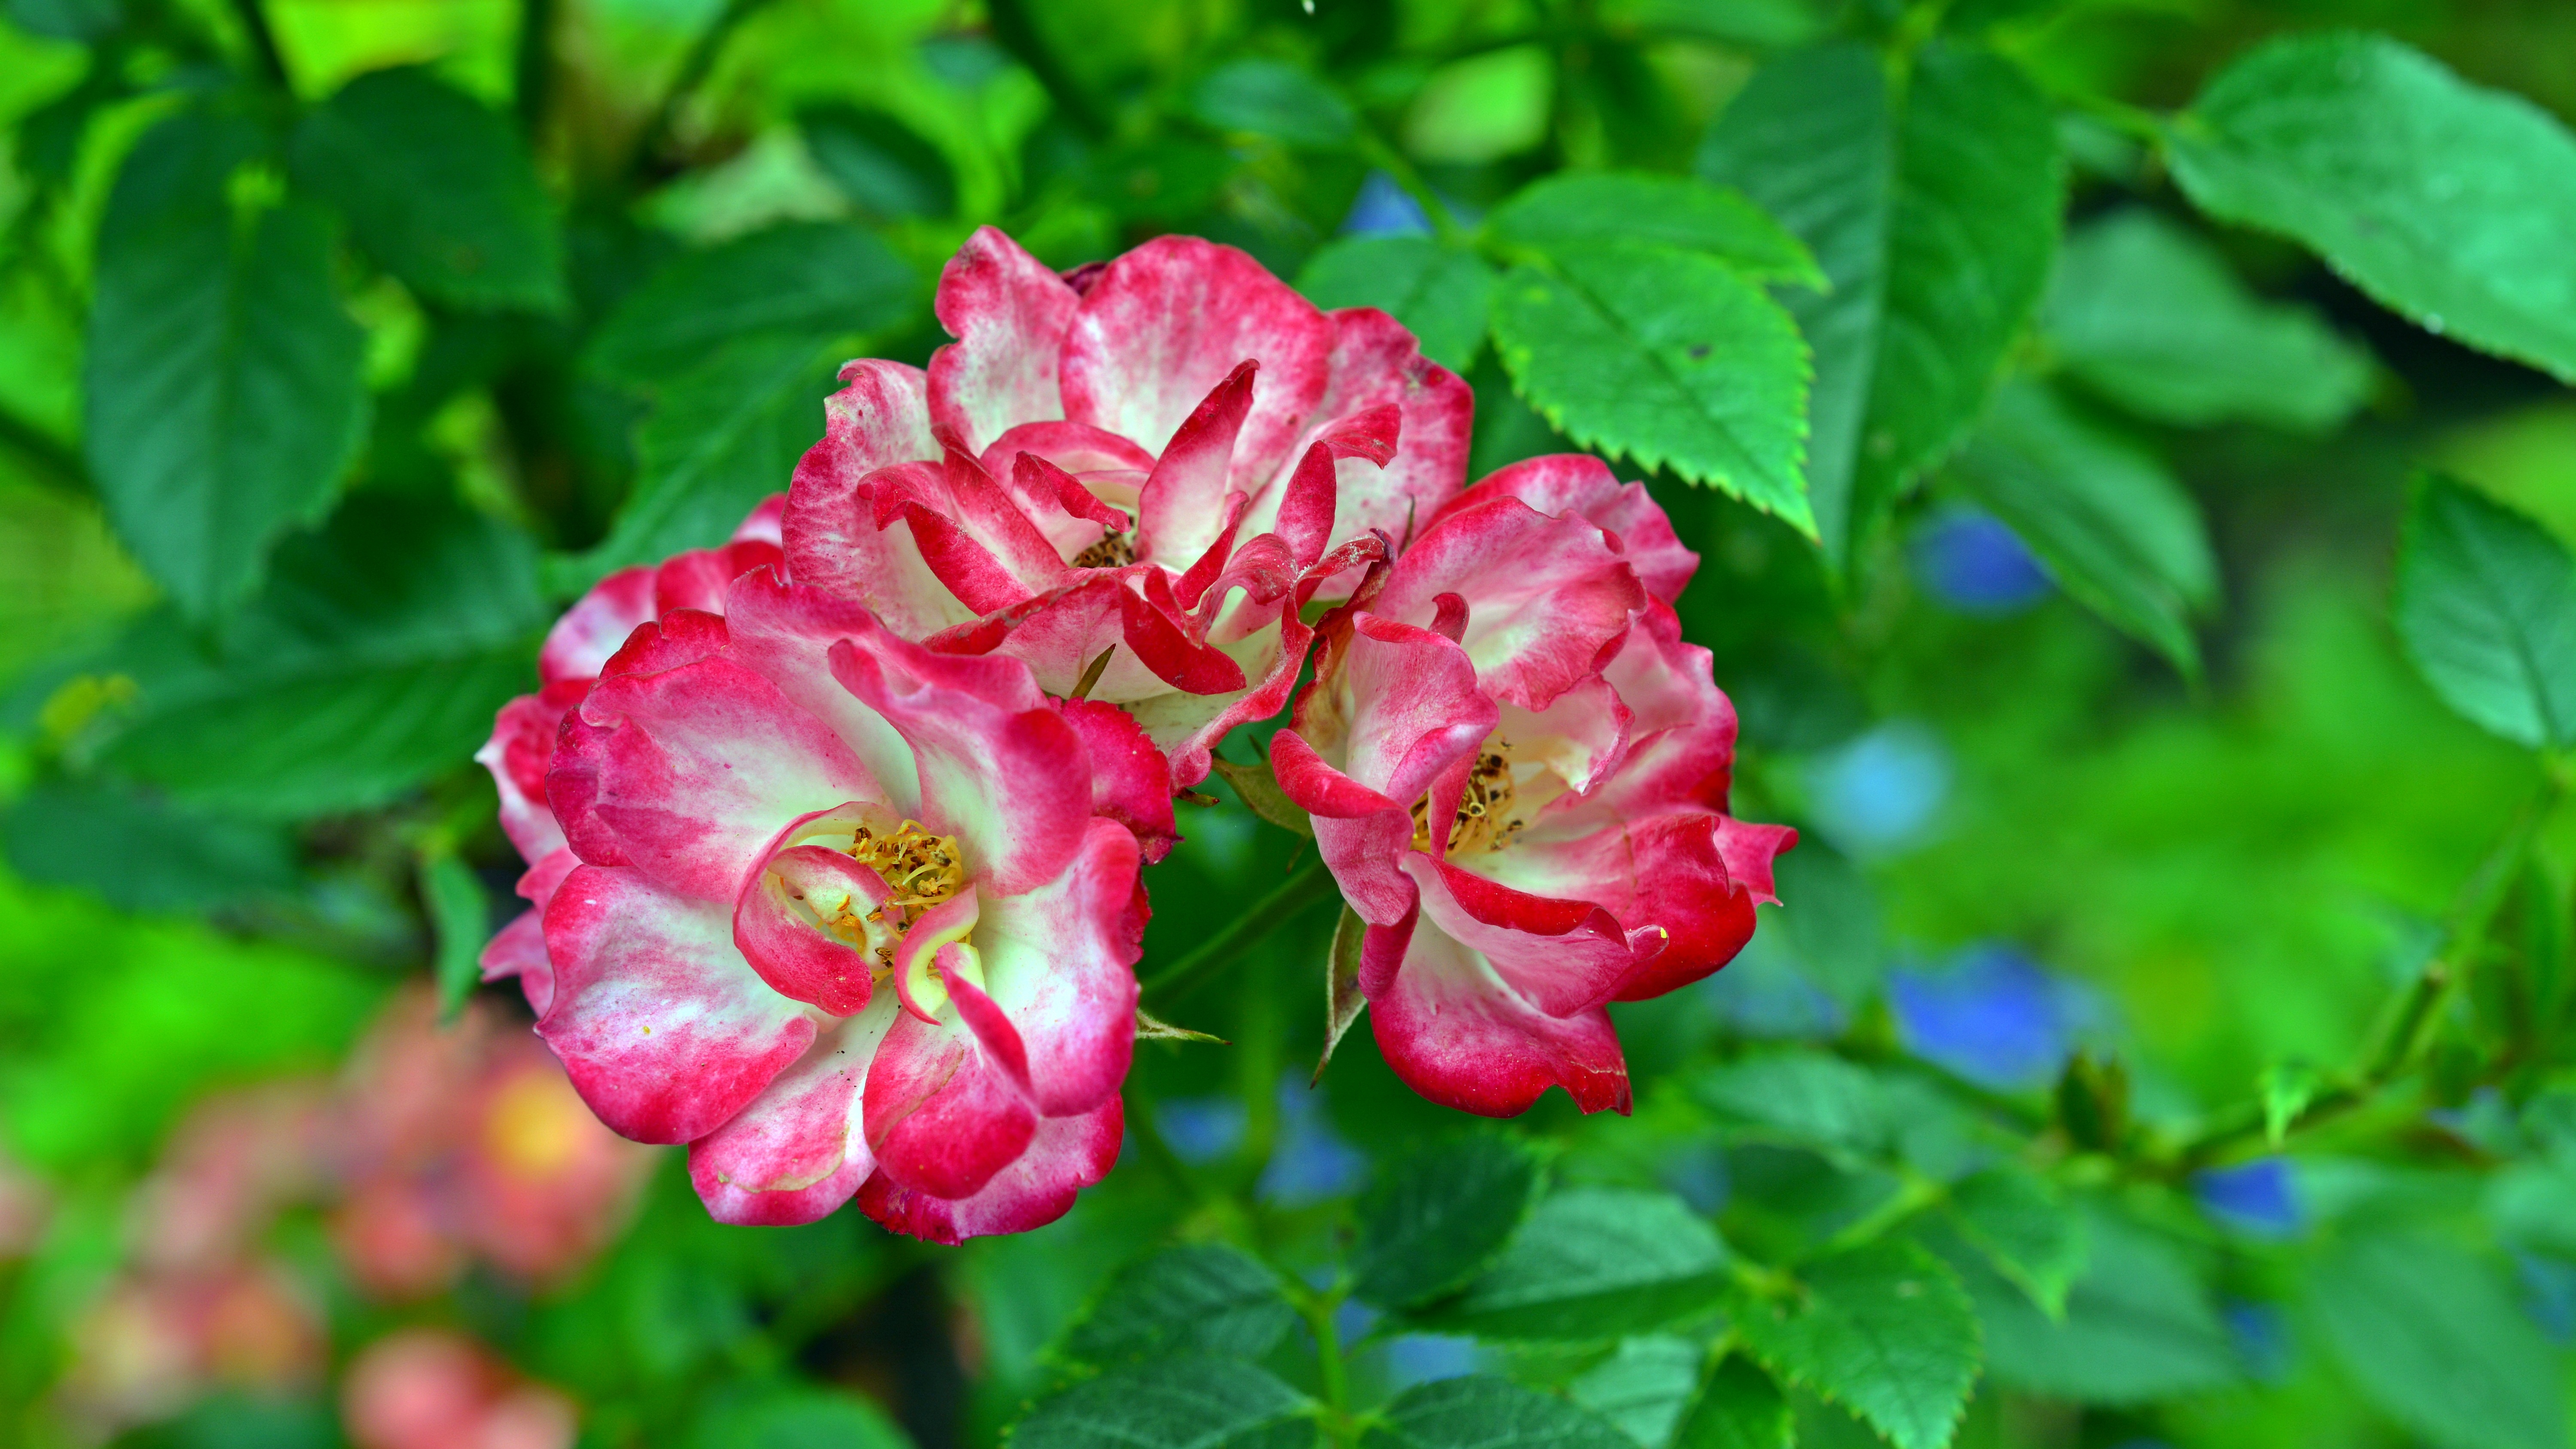
nature, blossom, plant, leaf, flower, petal, bloom, rose, botany, close, flora, shrub, macro photography, flowering plant, garden roses, rose family, annual plant, land plant